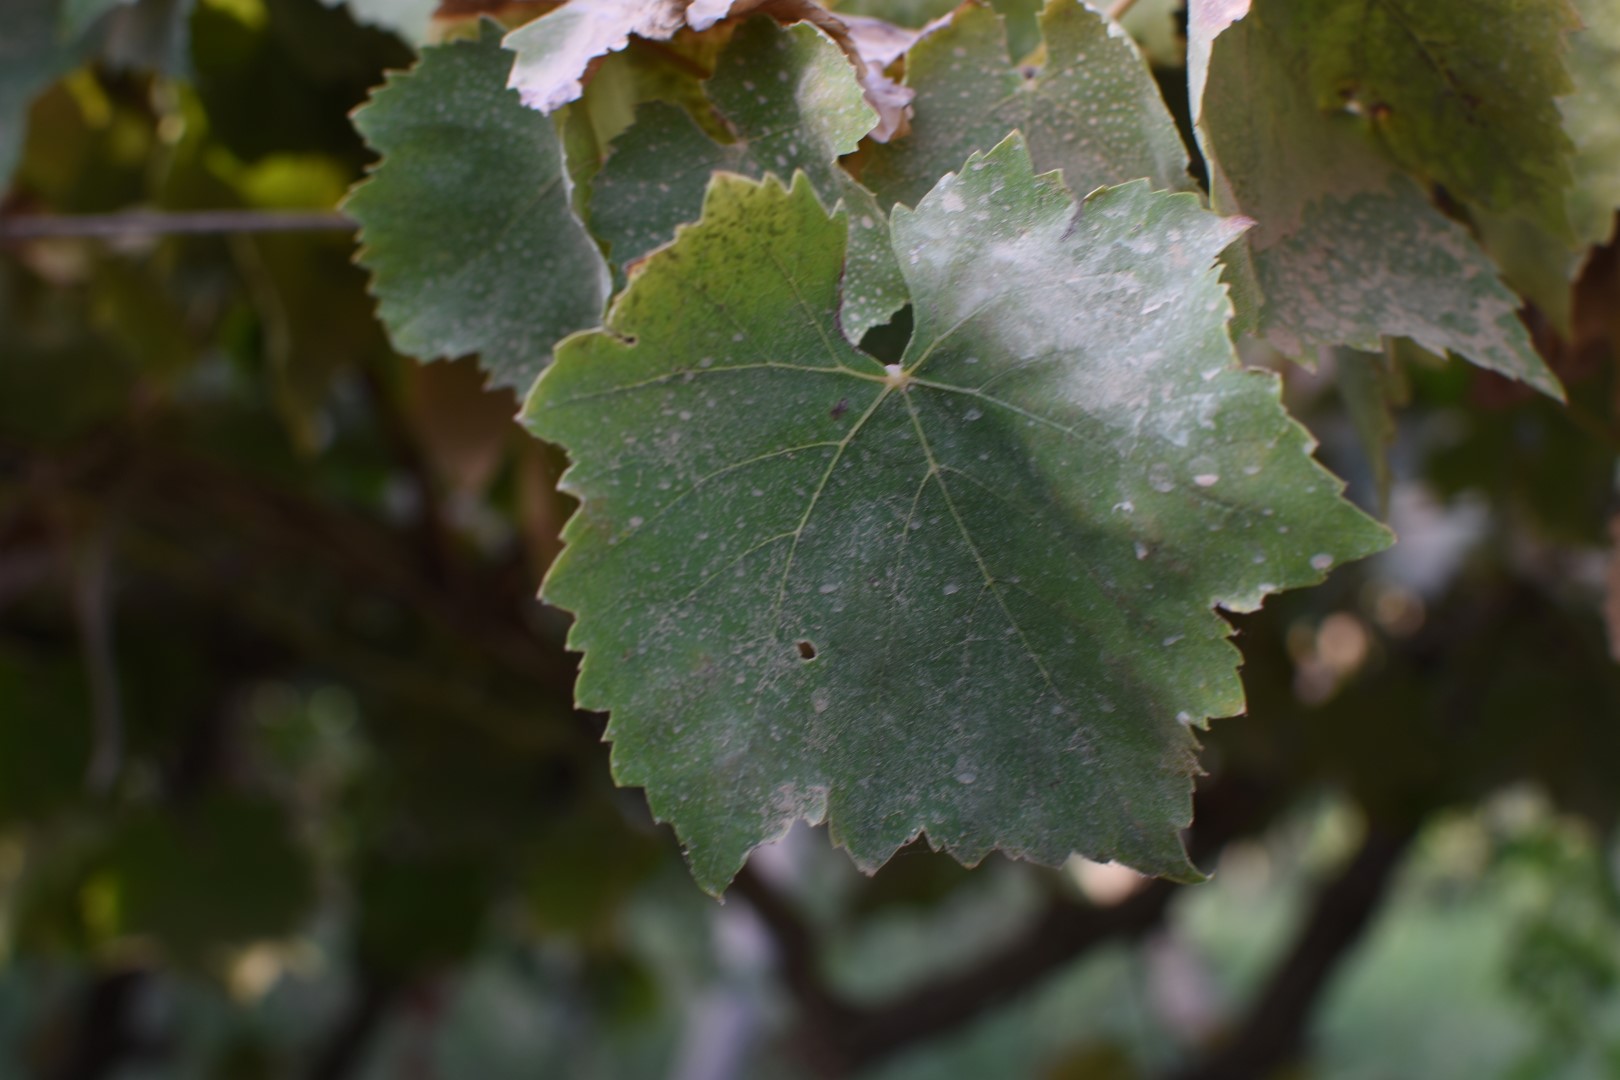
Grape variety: Thompson Seedless